Economy of Chongqing

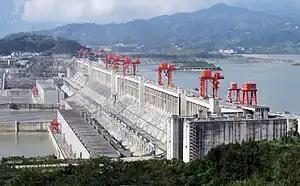
The Three Gorges Dam

Chongqing's manufacturing industry has maintained similar weight in its overall GDP composition over the years. Its total value contributed to 43% of its total GDP in 1996, 46.3% in 2014 and approximately 44% in 2016, but the structure of this sector has changed dramatically. In the 20th century, it was dominated by heavy industries which demanded extensive resources, such as steel production and infrastructure building. While the percentage of GDP contributed by the manufacturing sector has remained relatively stable, the structure of this sector has indeed changed dramatically over the years. Chongqing has been transitioning from traditional industries to more modern and high-tech industries.